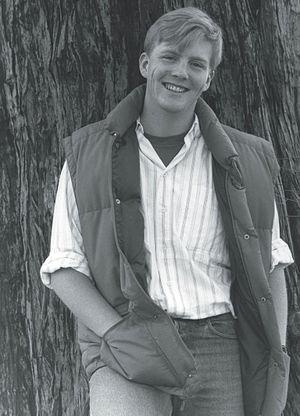
Willem-Alexander, né le 27 avril 1967 à Utrecht, est roi des Pays-Bas depuis le 30 avril 2013.